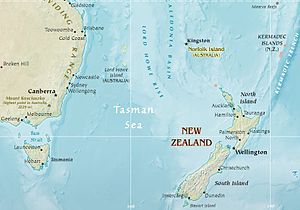
Tasmanske Hav
Kort over det Tasmanske Hav
Det Tasmanske hav er navnet på farvandet der ligger mellem Australien og New Zealand og er en del af det sydlige Stillehav. Der er cirka 2000 kilometer mellem de to lande, og der cirka 2800 km fra nord til syd